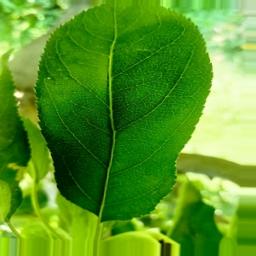
Label: Healthy